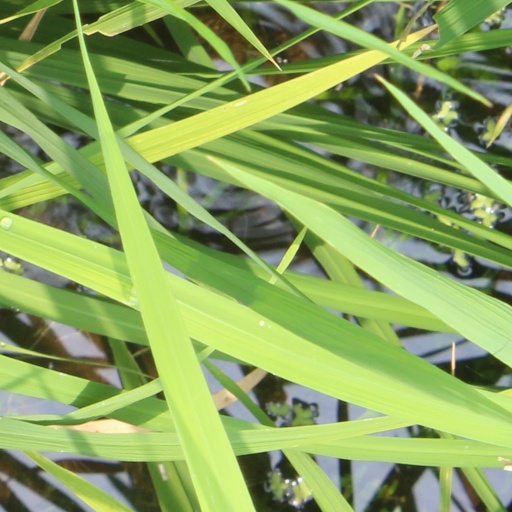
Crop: rice